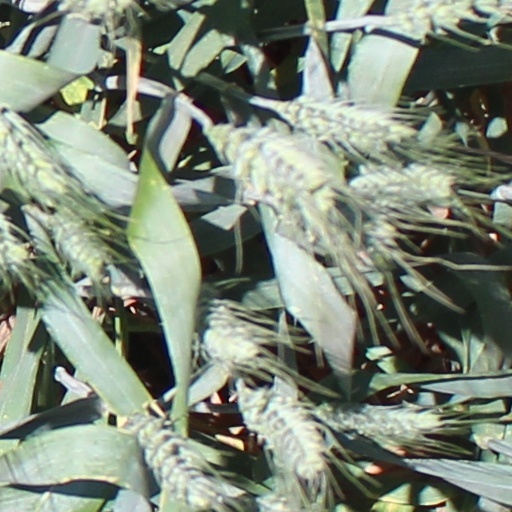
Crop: wheat